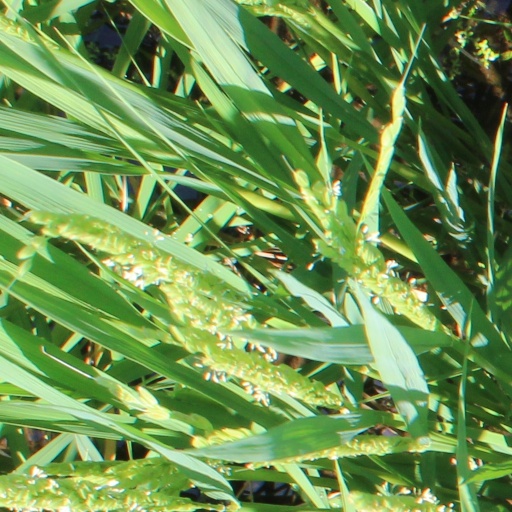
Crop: rice